Ralph Inott

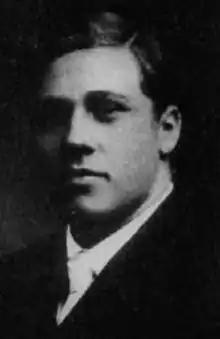
Inott pictured in "The Cincinnatian 1907", Cincinnati yearbook

Ralph Herbert Inott (July 15, 1884 – October 27, 1945) was an American football and baseball coach. He served as the head football coach at the University of Cincinnati for one season, in 1908, compiling a record of 1–4–1. Inott was also the head baseball coach at Cincinnati from 1908 to 1909.